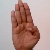
The image shows a hand gesture representing the letter 'B' in Indian Sign Language.